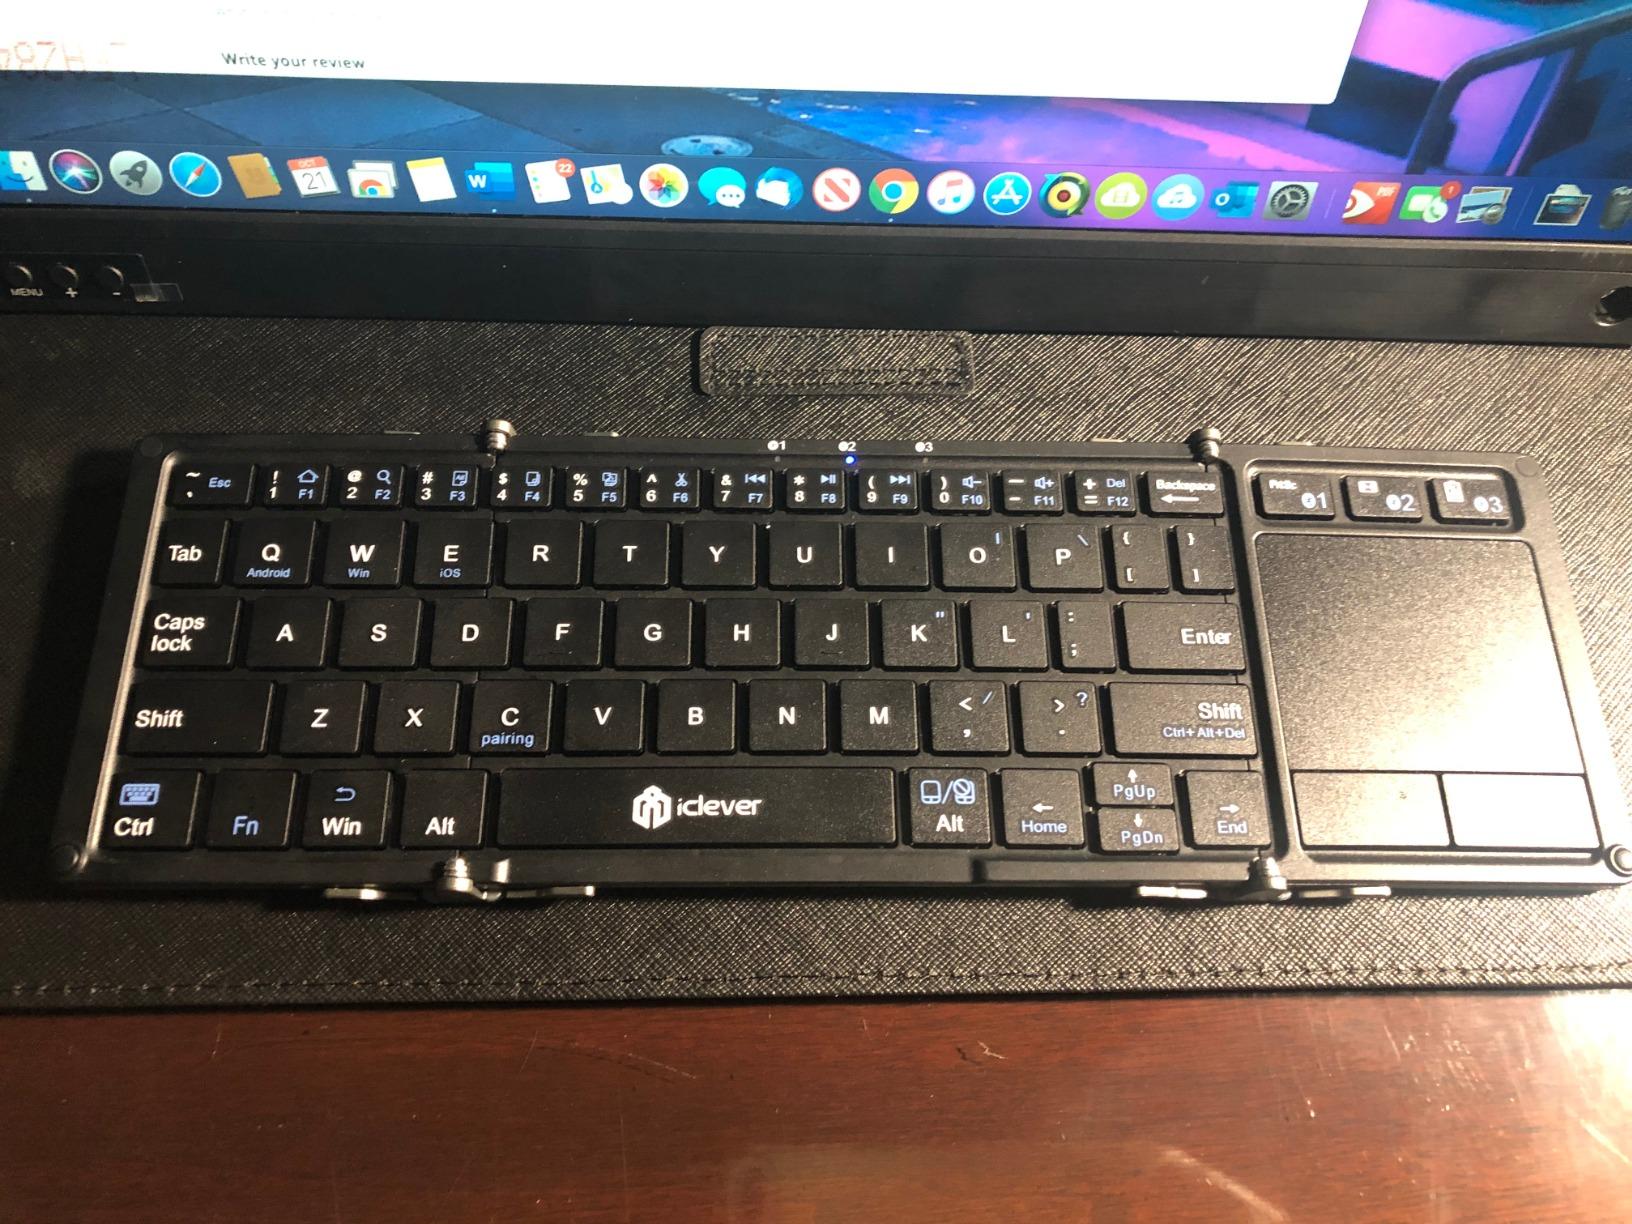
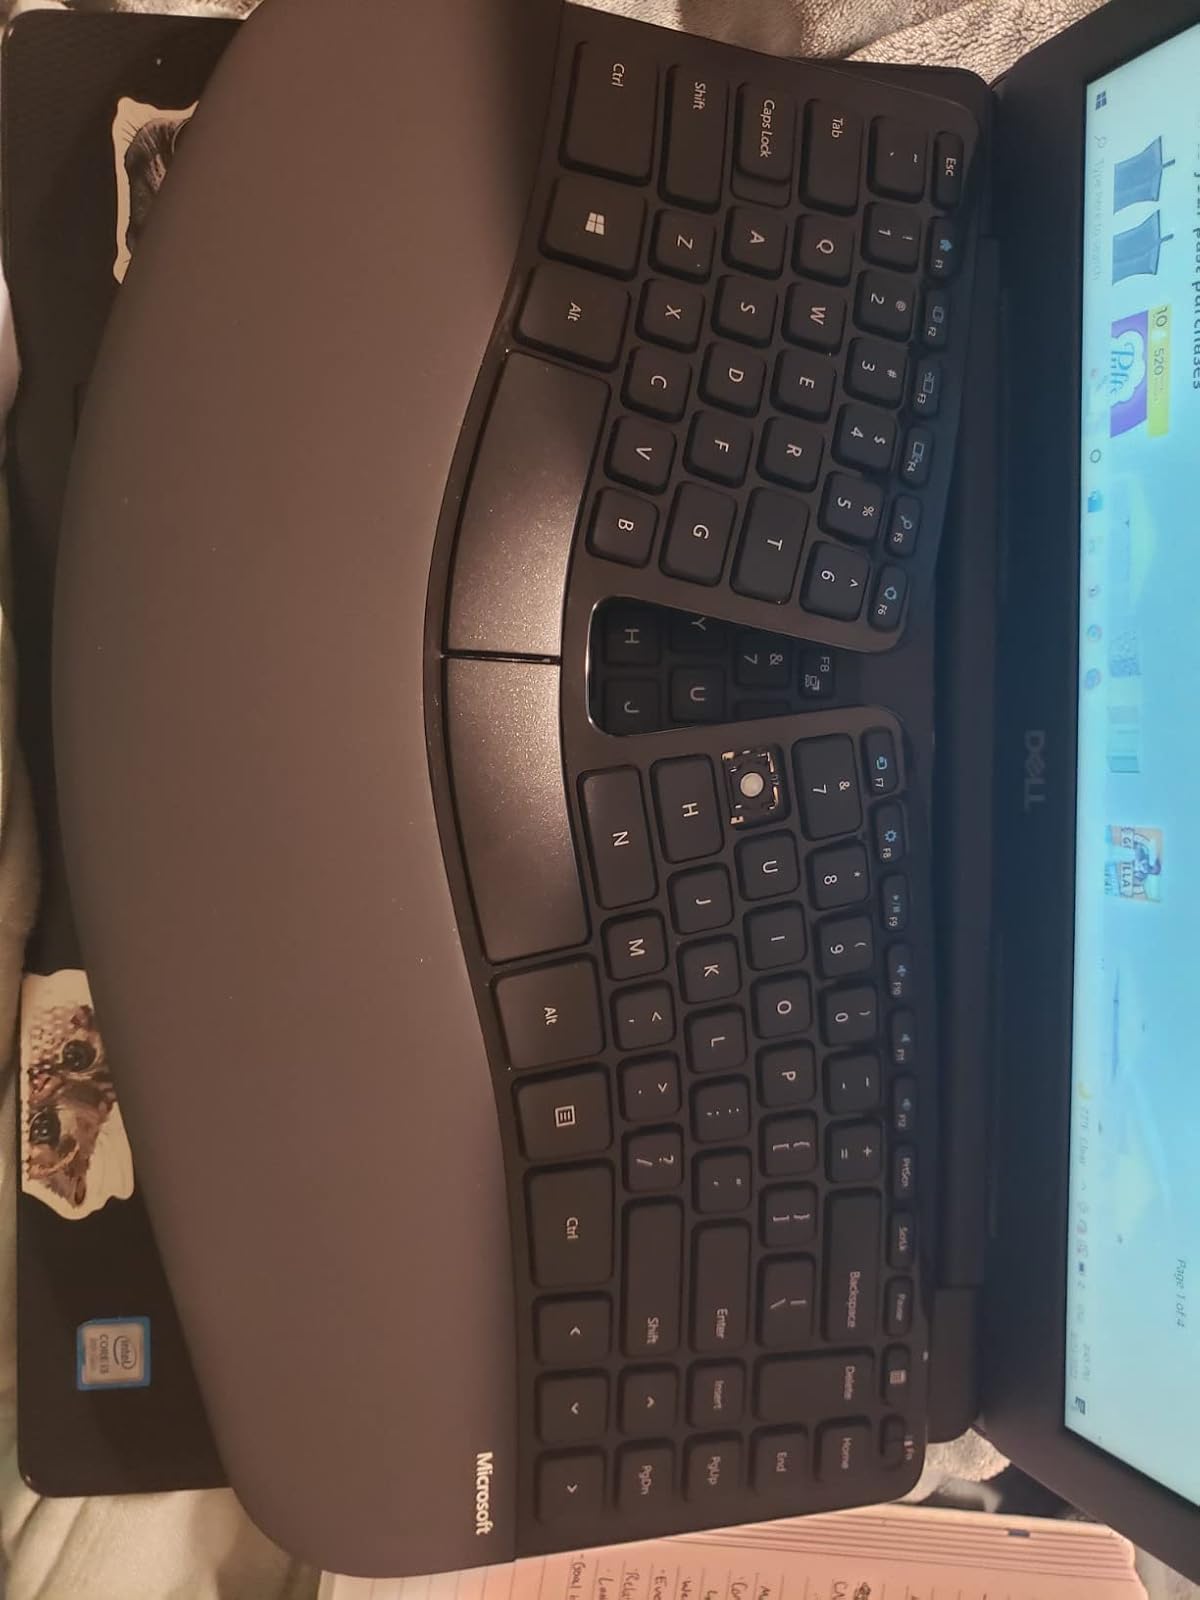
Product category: keyboard
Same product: no